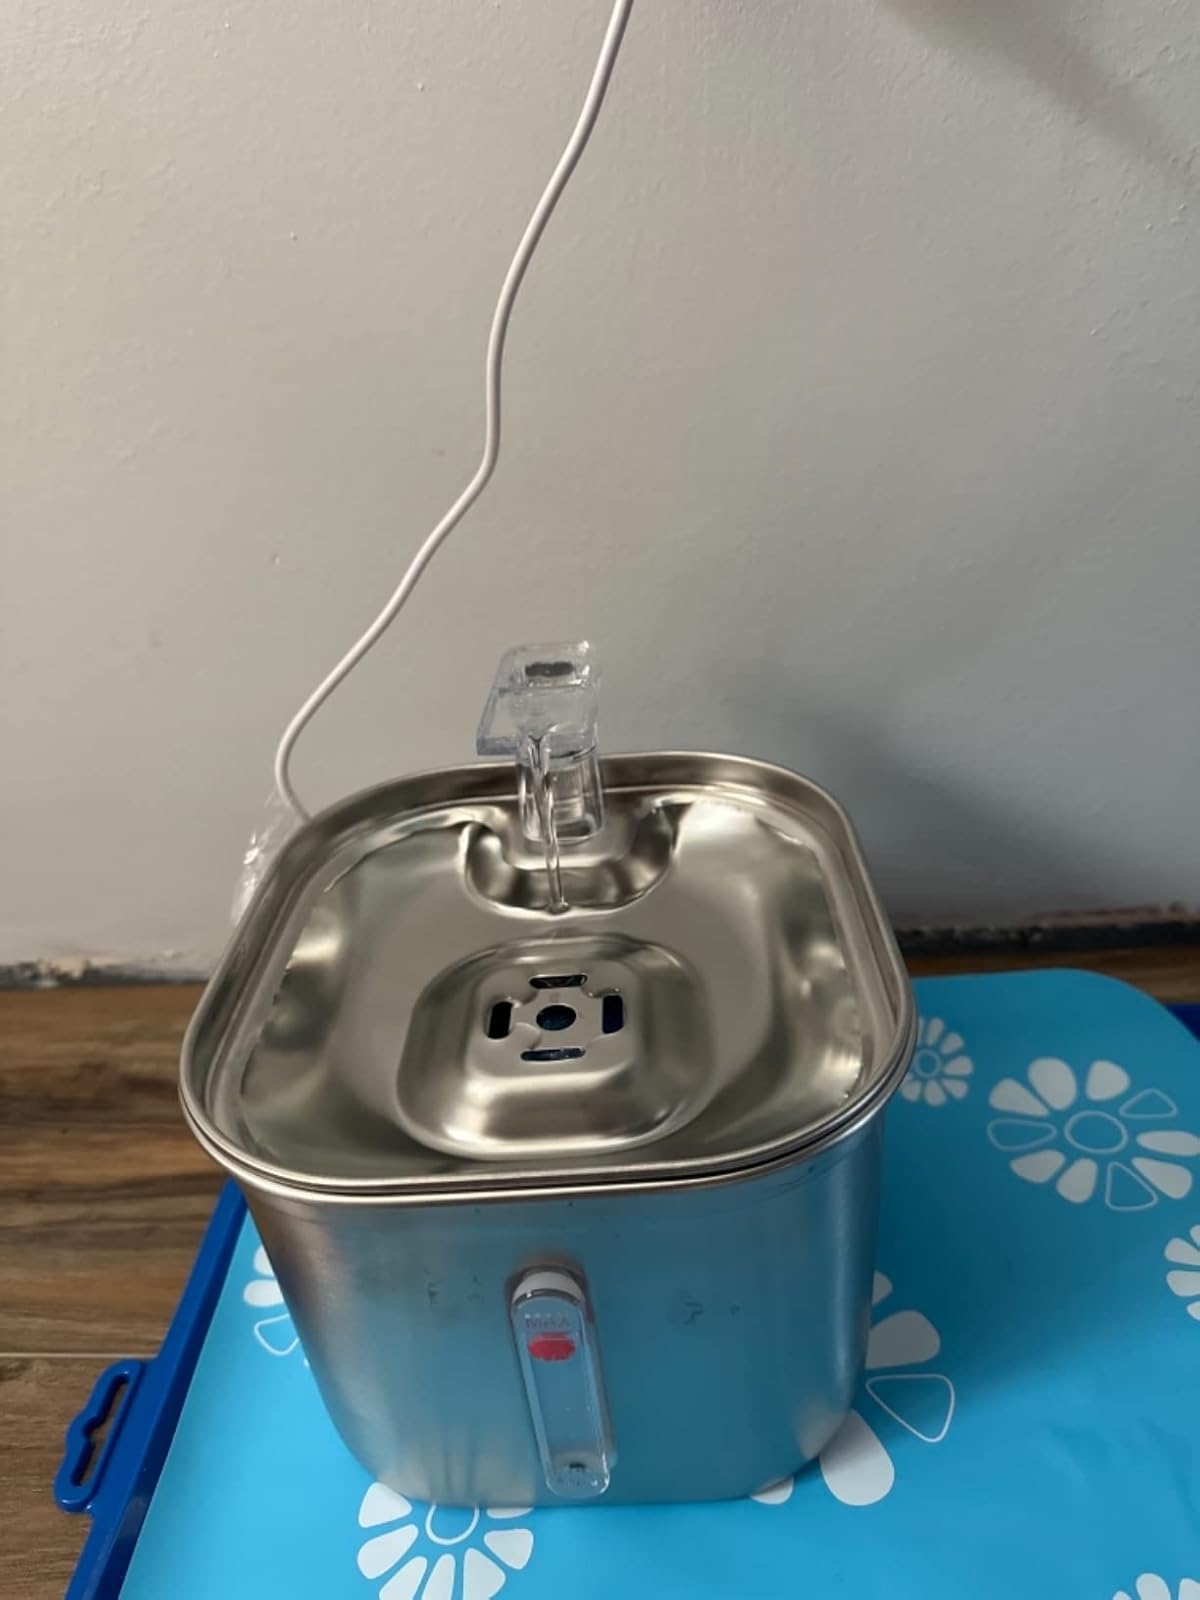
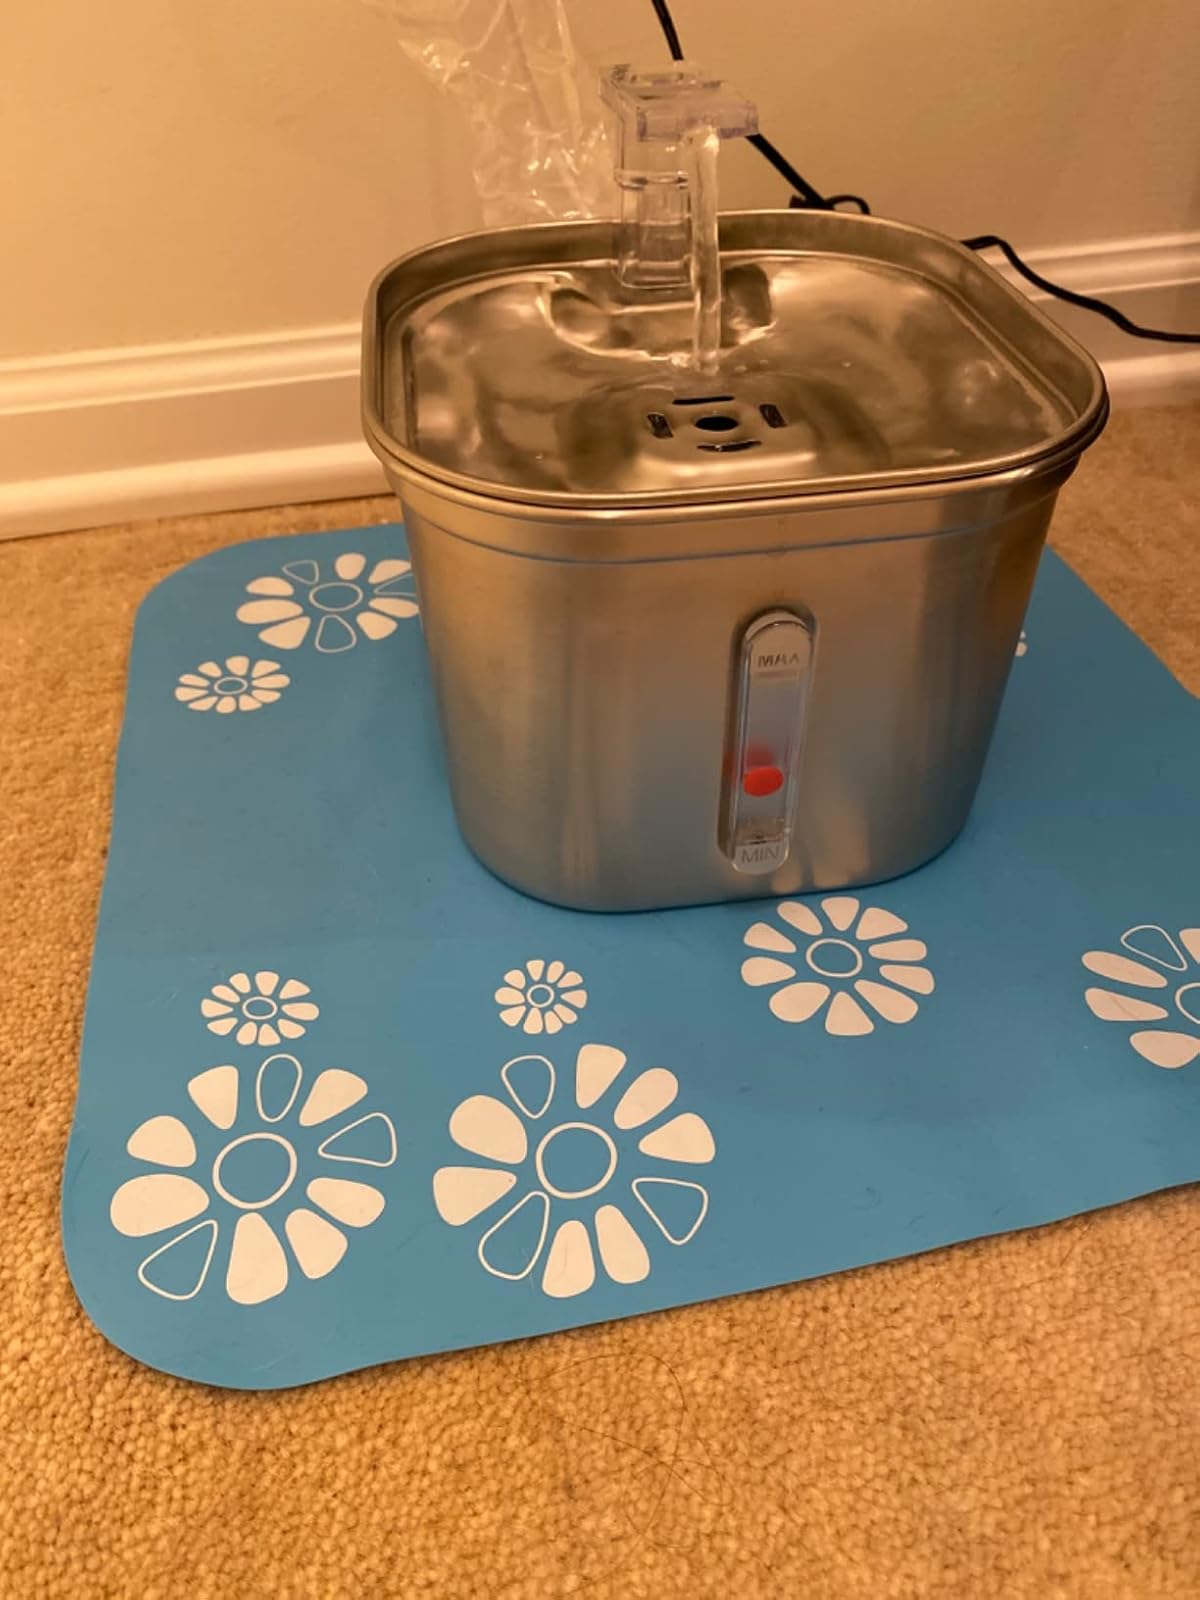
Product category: items_bowl
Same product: yes